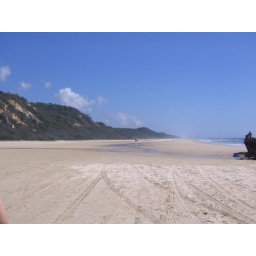
75 mile beach - Couldn't swim in the water as it was infested with tiger sharks and lethal Jellyfish.